Football hooliganism

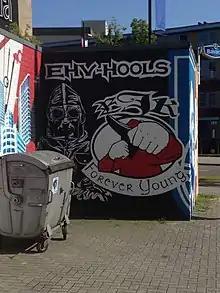
Mural on the wall near PSV's Philips Stadion

Despite Belgian football hooliganism peaking from the 80s to the 90s, it did not disappear even after the establishment of stringent anti-hooligan measures by police and governments. Fights inside the stadium are growing rare, but have changed slowly and morphed into organized fights in the wilderness and nearby cities. Royal Antwerp, Beerschot, Club Brugge and Anderlecht are notorious for hooligan fanbases.